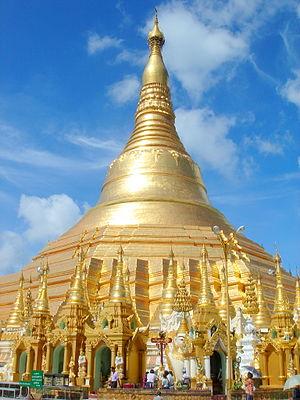
Binnya Kyan fut le treizième souverain du royaume d'Hanthawaddy, en Basse-Birmanie. Il régna de 1450 à 1453. Fils du roi Binnya Dhammaraza, il monta sur le trône en assassinant son cousin le roi Binnya Waru en 1450. Un de ses réalisations notable est la surélévation de la Pagode Shwedagon de Rangoon, qu'il fit passer de 20 à 92 mètres.